Jean Aicard

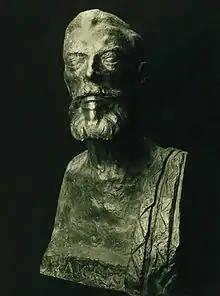
Jean Aicard by the sculptor Victor Nicolas (bronze bust, 1931).

Jean François Victor Aicard (4 February 1848 – 13 May 1921) was a French poet, dramatist, and novelist.